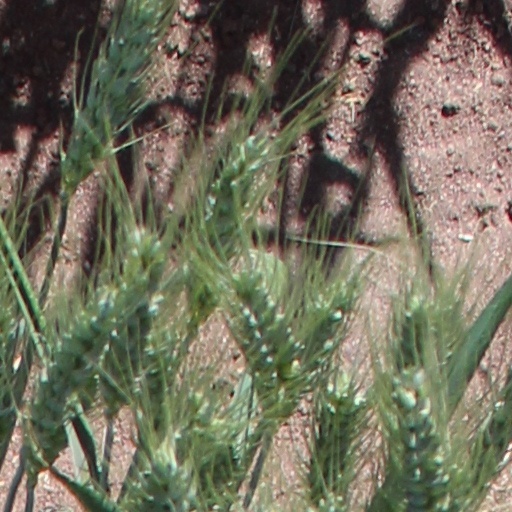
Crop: wheat